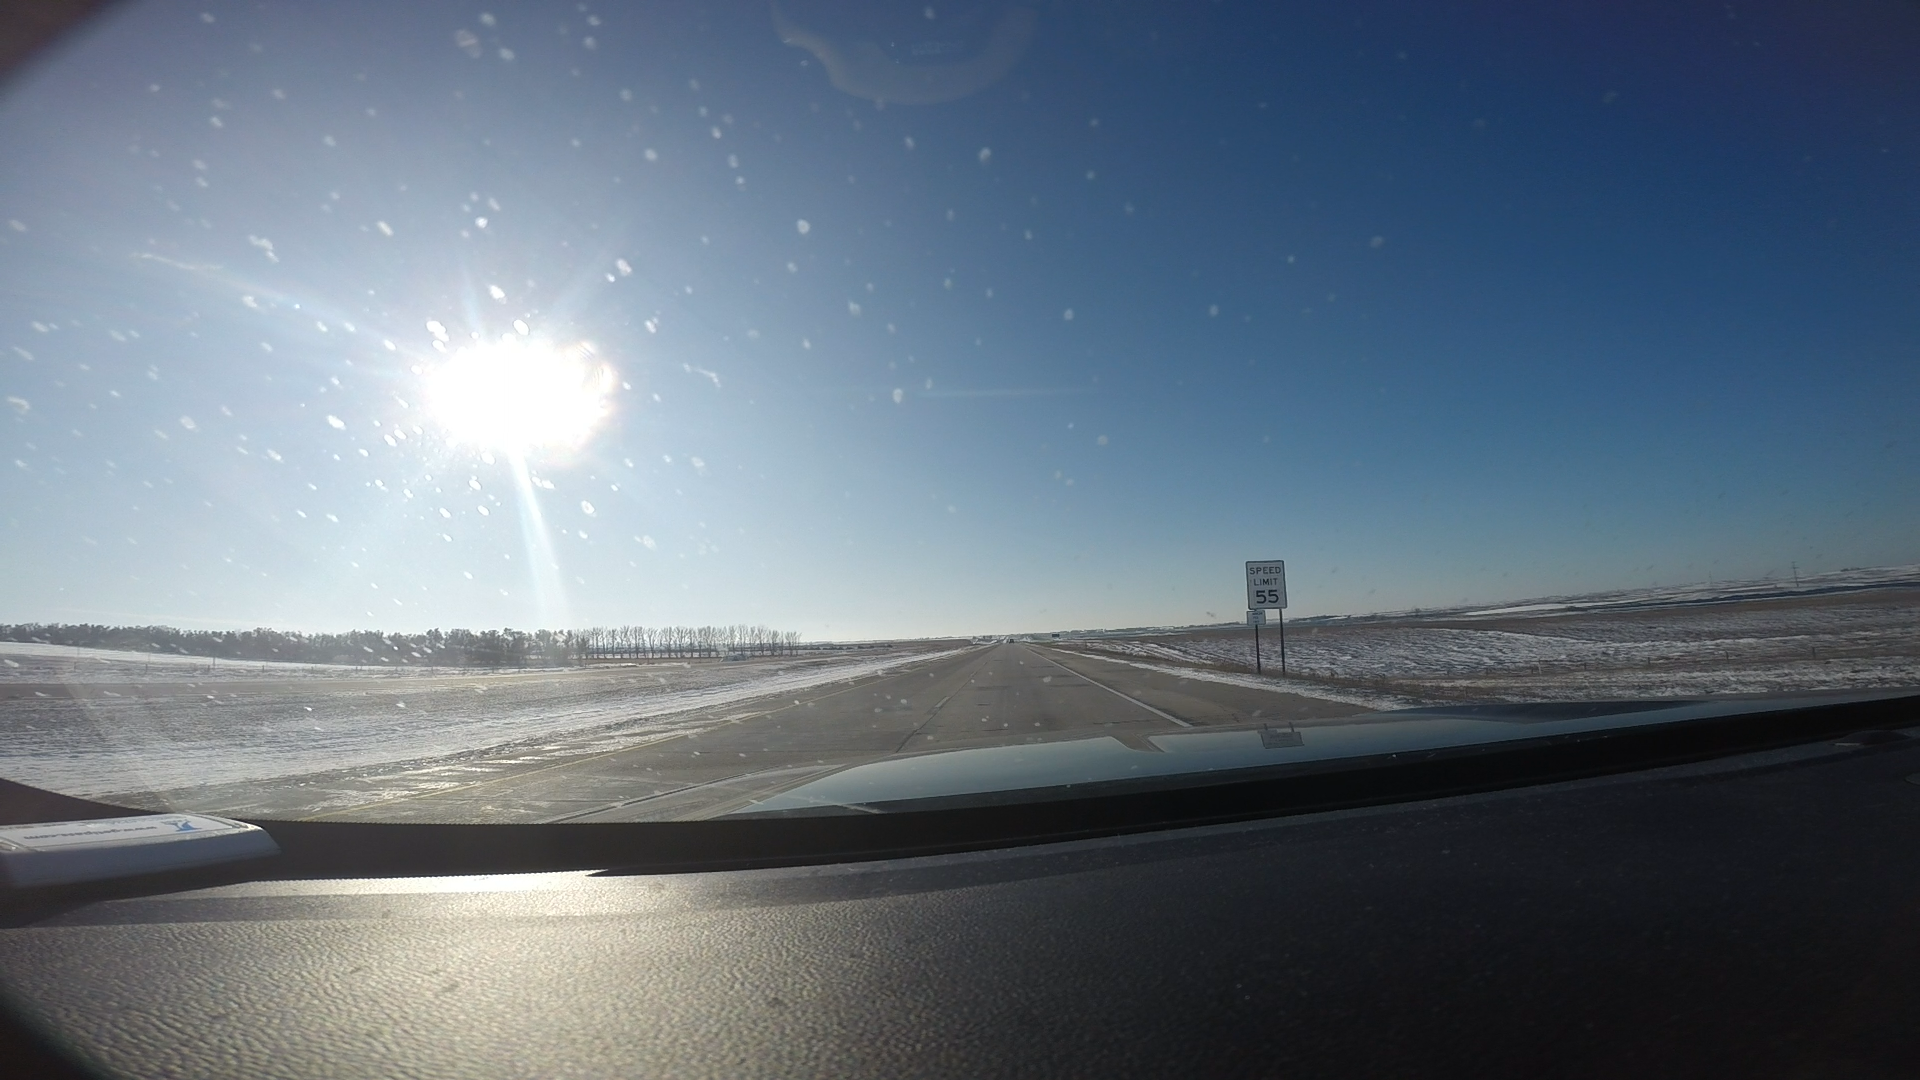
Speed limit sign label: mph55